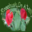
Label: rose